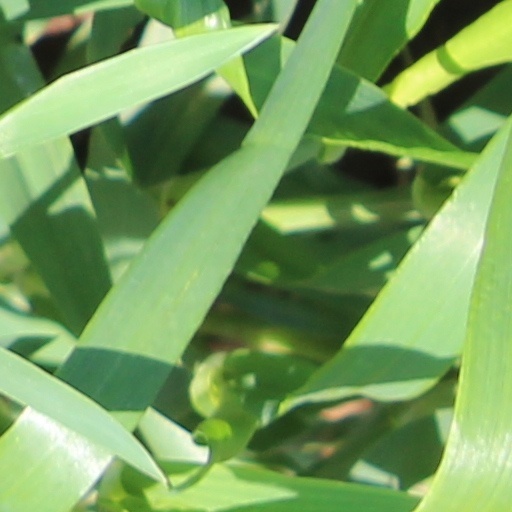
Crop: wheat